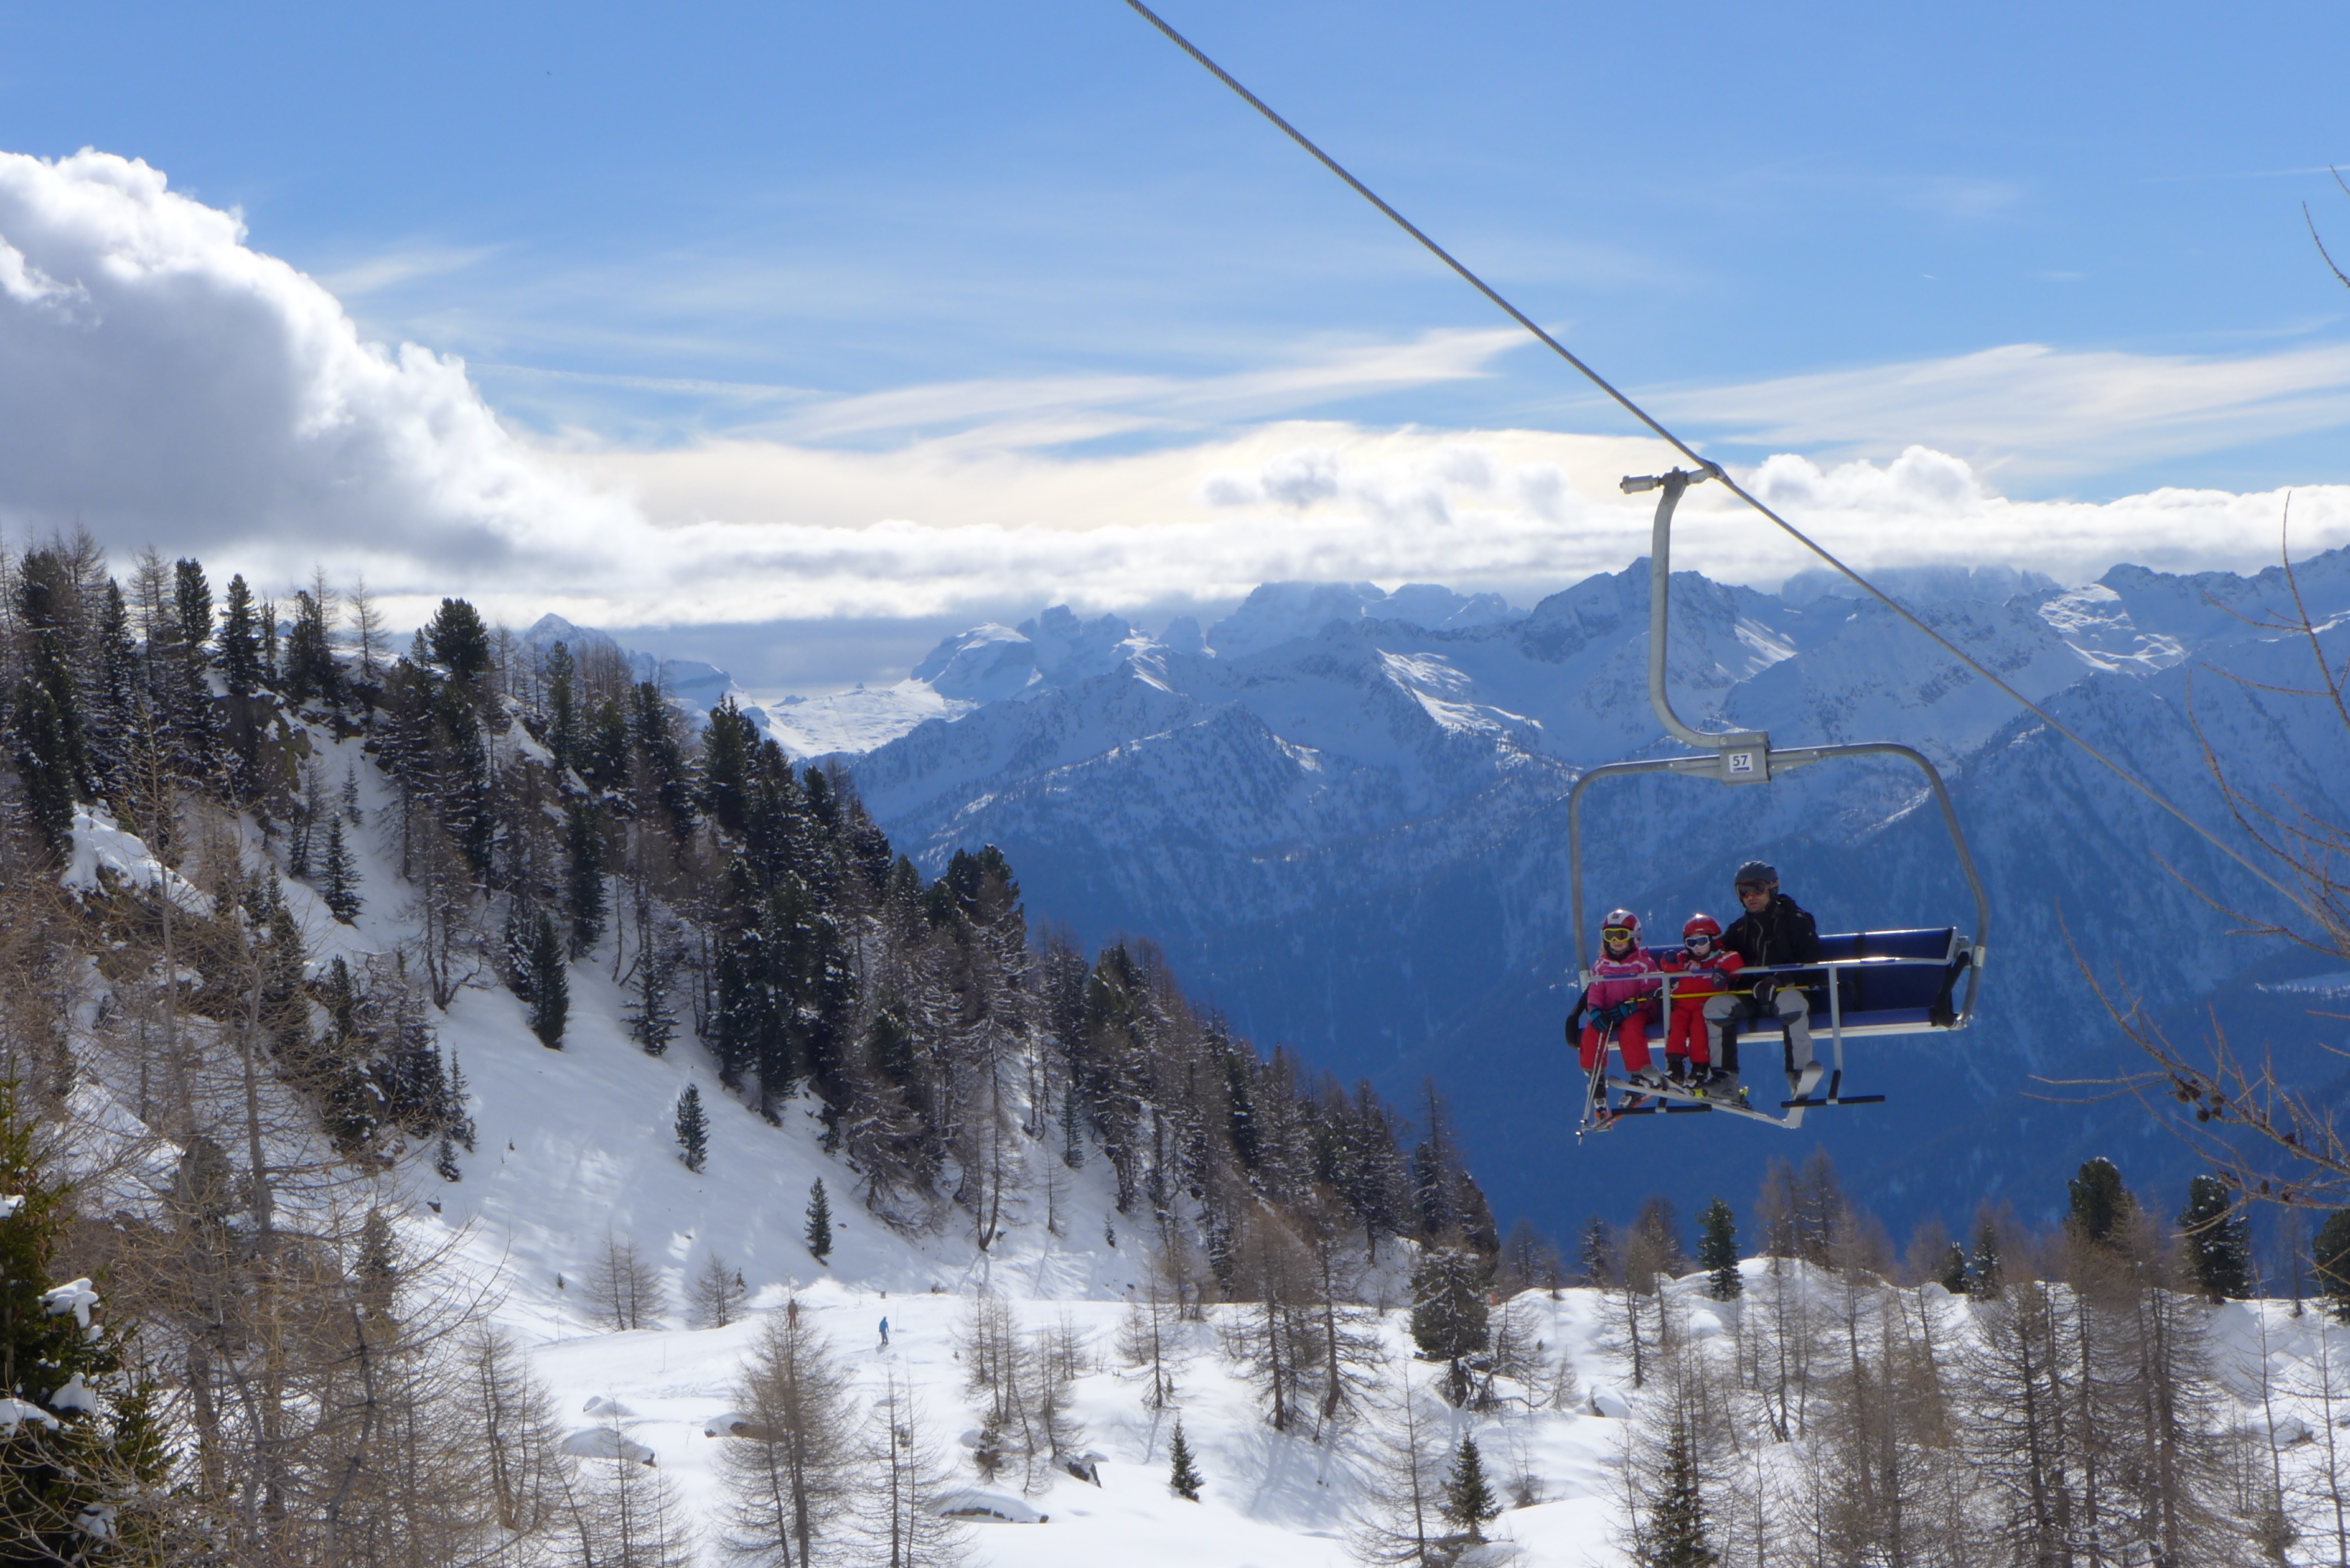
mountain, snow, winter, adventure, mountain range, chairlift, skiing, cable car, ridge, summit, winter sport, sports, resort, alps, ski, trentino, piste, ski touring, nordic skiing, ski lifts, ski mountaineering, ski equipment, pejo, val di sole, alpine skiing, geographical feature, mountainous landforms, geological phenomenon